Monotron

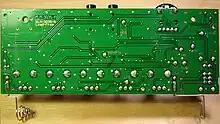
Reverse of Monotron's printed circuit board (PCB)

The Monotron Duo was announced alongside the Monotron Delay in 2011, and was also exhibited at the 2012 NAMM Show.